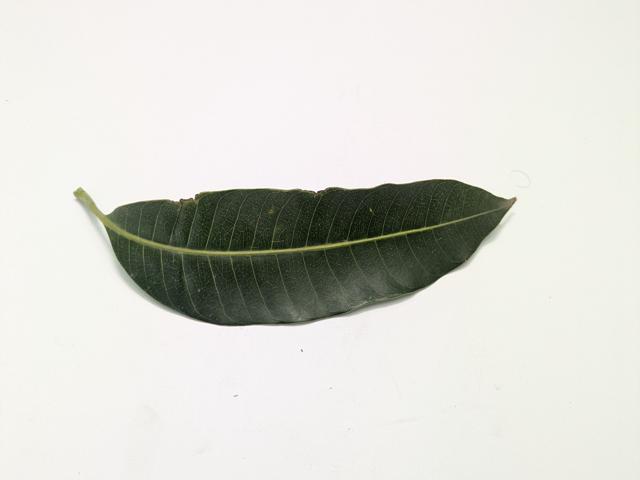
Mango leaf variety: Amrapali